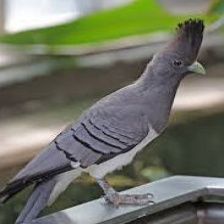
Species: GO AWAY BIRD
Scientific name: CORYTHAIXOIDES CONCOLOR